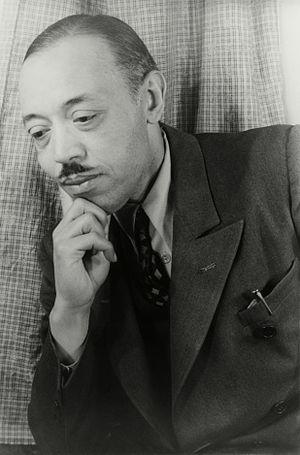
William Grant Still est un compositeur et chef d'orchestre américain, né à Woodville le 11 mai 1895, décédé à Los Angeles le 3 décembre 1978.